Goat's Bridge

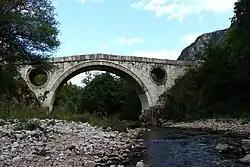
Goat's Bridge

The Goat's Bridge (Bosnian, Croatian and Serbian: "Kozija ćuprija" / Козја ћуприја) is a large stone bridge that crosses the Miljacka river to the east of Sarajevo, Bosnia and Herzegovina.